Shellback (record producer)

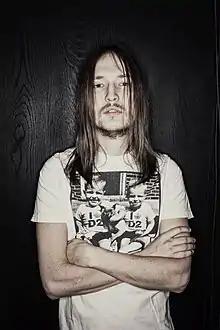
Shellback in 2015

Karl Johan Schuster (born 1 February 1985), known professionally as Shellback, is a Swedish record producer and songwriter. He was listed as the No. 1 producer of 2012 on "Billboard" magazine's year end chart, and he also topped the list of their "Top 10 Songwriters Airplay Chart" the same year; he has won four Grammy Awards.